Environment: real
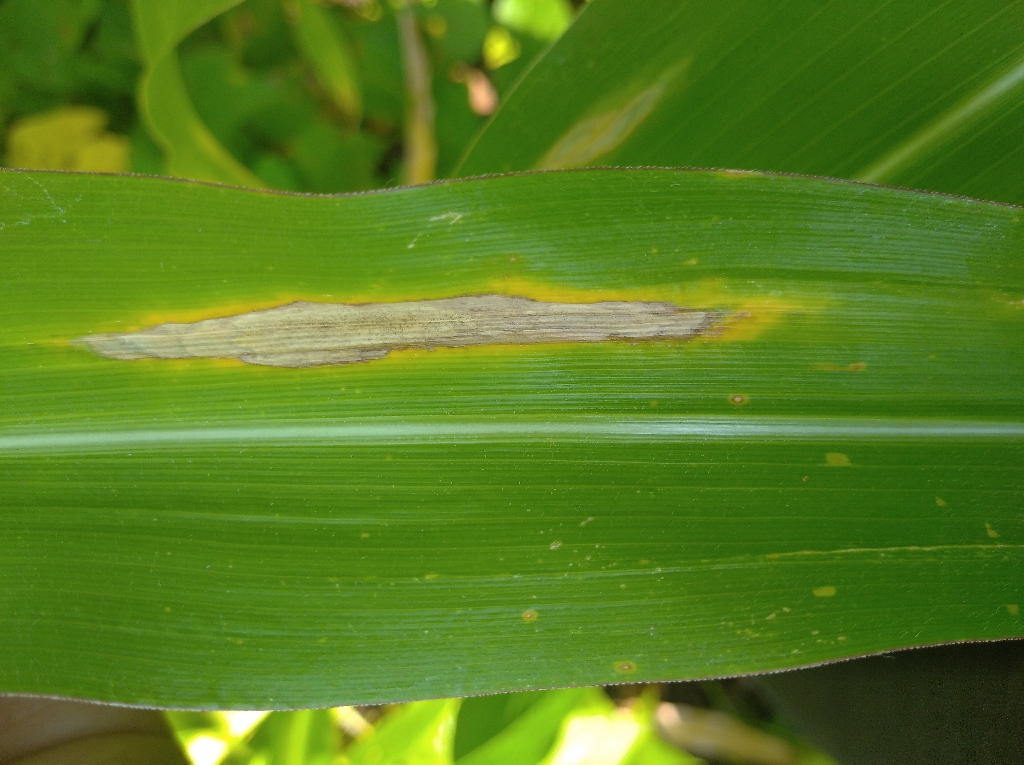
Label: northern_corn_leaf_blight